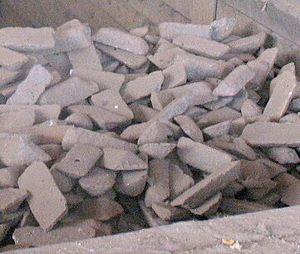
Gueuses de fonte brute Magyar: Nyersvas
En sidérurgie, une gueuse est une masse de fonte brute de quelques dizaines de kilos, grossièrement moulée, issue d'un haut fourneau ou d'un cubilot. À la différence du lingot, il s'agit de fonte de première fusion et coulée à l'air libre. Par extension, la gueuse peut aussi désigner le moule lui-même, en sable ou métallique.
La fonte brute est le métal obtenu en sortie de haut fourneau. Cette appellation prend en compte le fait que la qualité de cette fonte, qui est utilisée à l'état liquide, n'est pas caractérisée par des considérations métallurgiques ou mécaniques, mais uniquement par sa composition chimique.